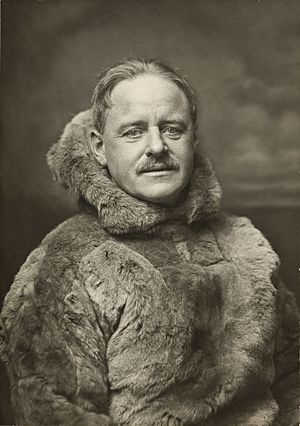
Godfred Hansen
Godfred Hansen var en dansk søofficer og polarrejsende.